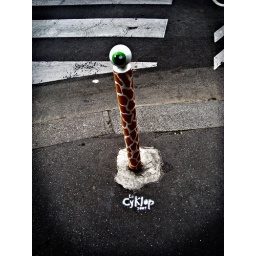
street artist cyklop pole in paris